Crocketford

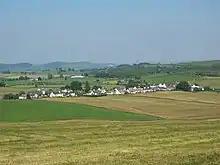
Crocketford from the surroundings

Crocketford (also frequently ) also known as Ninemile Bar, as it is approximately equidistant between Castle Douglas and Dumfries, is a village in the historical county of Kirkcudbrightshire in the Dumfries and Galloway council area near the boundary between Scotland and England. It is located on the A75 road around west of Dumfries. Crocketford is one of only two settlements that are not bypassed by the A75 along with Springholm, around to the south-west.